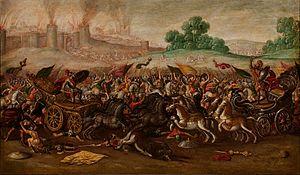
Le dix-septième jour du mois de tammouz est, dans le judaïsme rabbinique, l'un des quatre jeûnes publics institués par les prophètes.